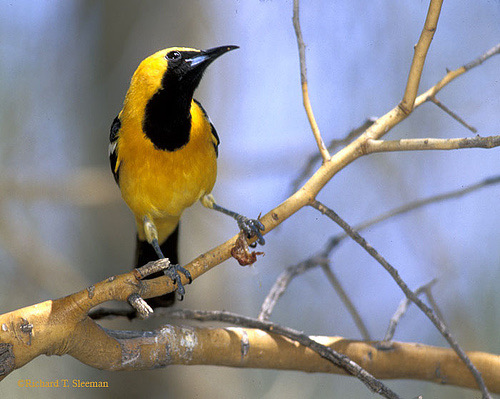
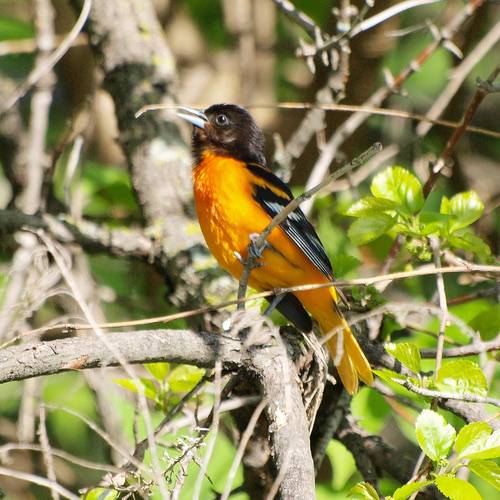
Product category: misc
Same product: yes